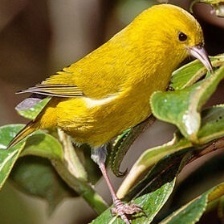
Species: ANIANIAU
Scientific name: MAGUMMA PARVA